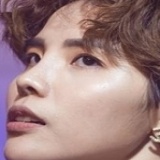
ca sĩ Cát Tường